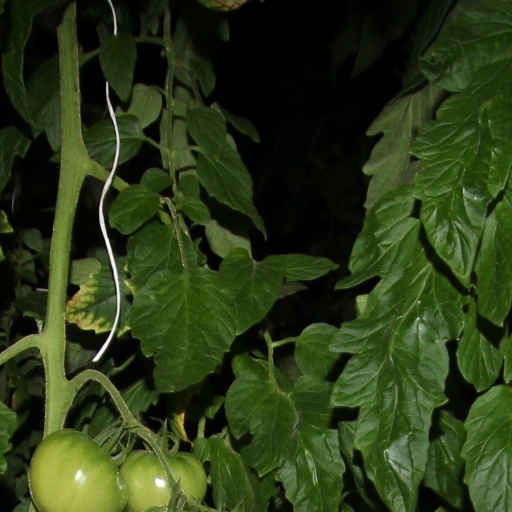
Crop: tomato